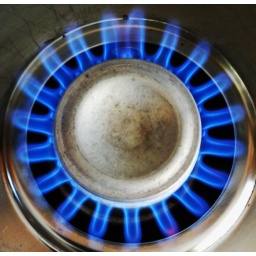
It got very warm standing on a chair above my stove. :-)